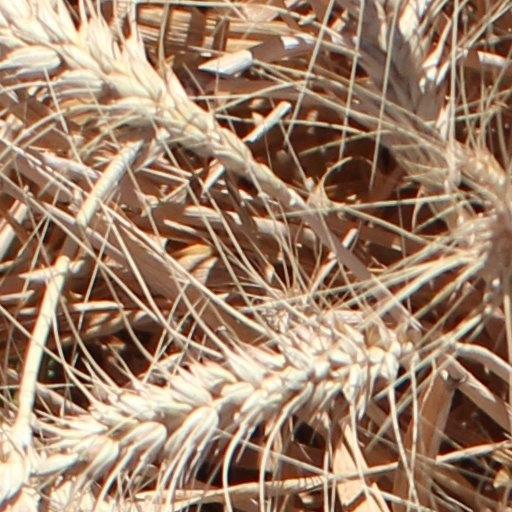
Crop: wheat